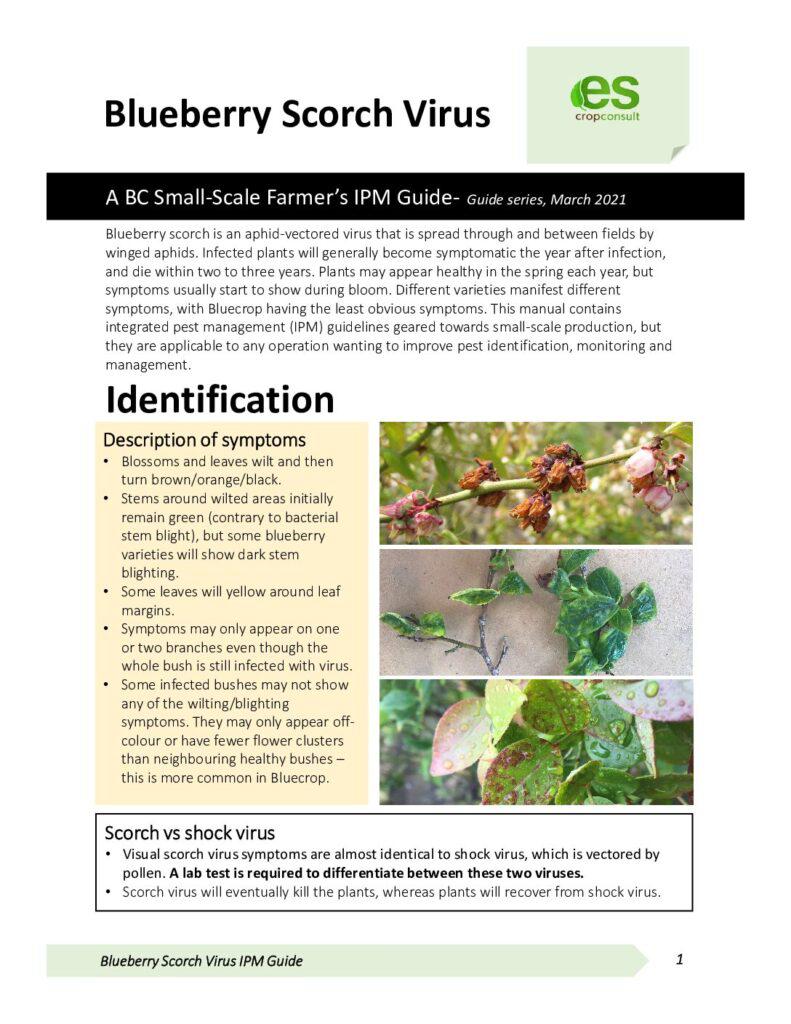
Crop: blueberry
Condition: scorch